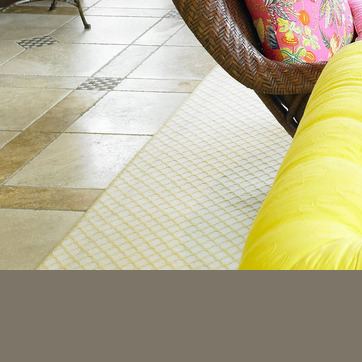
Material: carpet